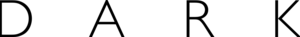
Logo de la série Dark, une création originale Netflix.Svenska: Logotyp för serien Dark.
Dark est une série télévisée de science-fiction allemande de vingt-six épisodes de soixante minutes environ, diffusée depuis le 1ᵉʳ décembre 2017 sur Netflix. Tous les épisodes de la série sont réalisés par Baran bo Odar et écrits par Jantje Friese.